University of Florida

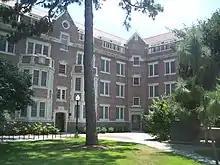
Sledd Hall

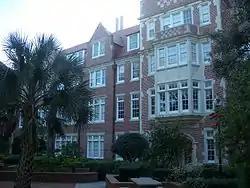
Leigh Hall

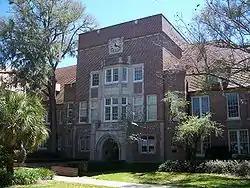
Norman Hall

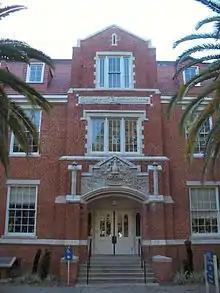
Griffin-Floyd Hall

A number of the University of Florida's buildings are historically significant. The University of Florida Campus Historic District comprises 19 buildings and encompasses approximately . Two buildings outside the historic district, the old WRUF radio station (now the university police station) and Norman Hall (formerly the P.K. Yonge Laboratory School), are also listed on the historic register. The buildings on the U.S. National Register of Historic Places for their architectural or historic significance are: